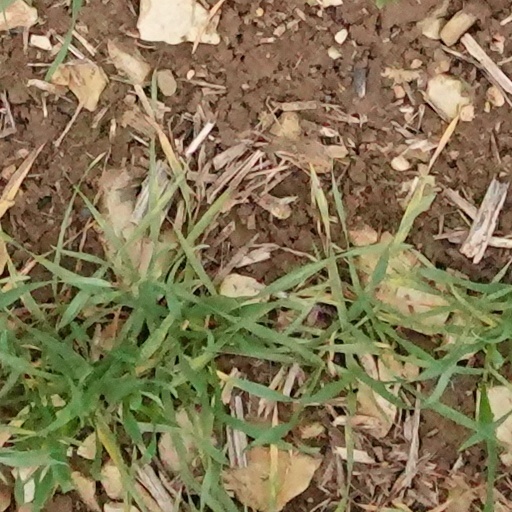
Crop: wheat